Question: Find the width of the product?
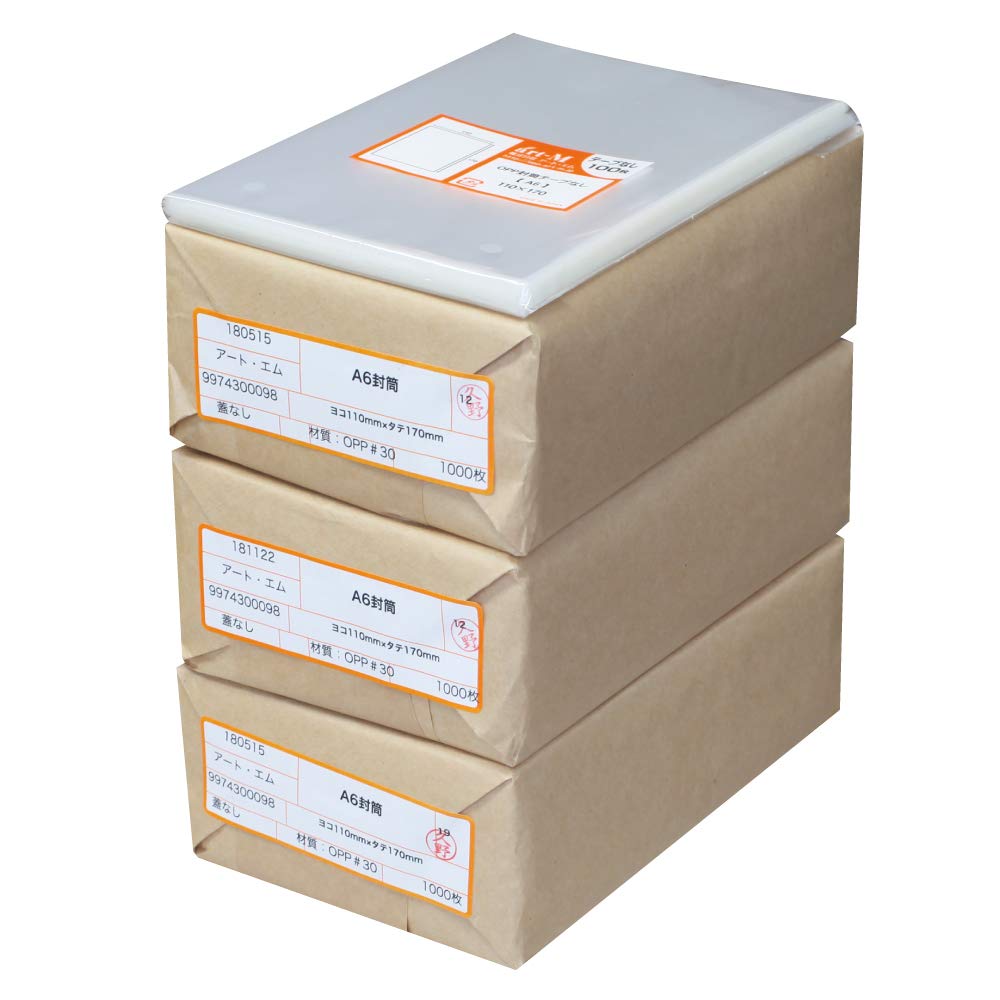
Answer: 170.0 millimetre